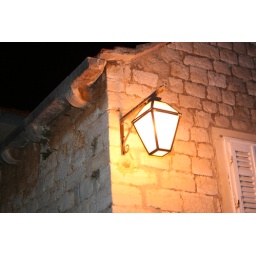
a street lamp in Vbroska